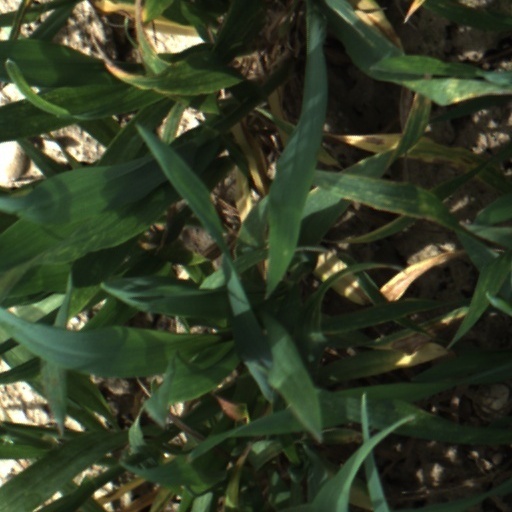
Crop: wheat